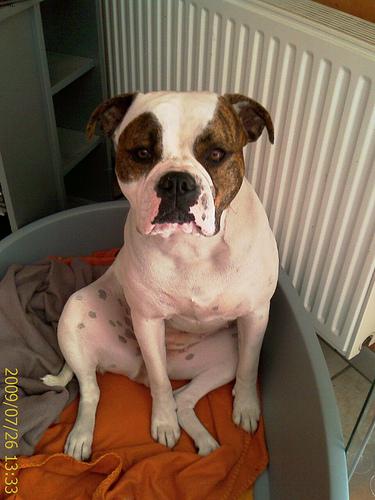
Breed: american bulldog